Miwasaki Station

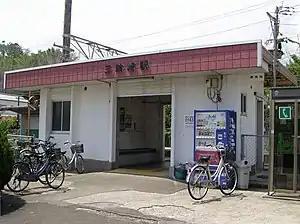
Miwasaki Station

is a passenger railway station in located in the city of Shingū, Wakayama Prefecture, Japan, operated by West Japan Railway Company (JR West).